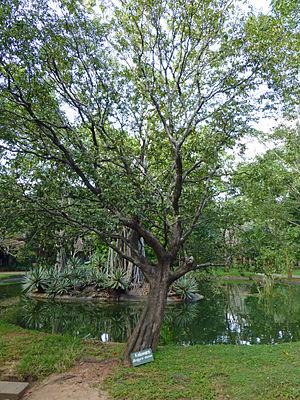
Kaluwara (Diospyros ebenum), Sigiriya Village, Sri Lanka